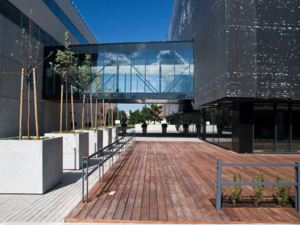
Tallinn / Uddannelse
Bygninger på Tallinns teknologiske højskole.
Tallinn er hovedstad og største by i Estland. Den ligger på landets nordkyst ud til Den Finske Bugt i Harjumaa. Fra 1200-tallet og frem til 1918 var byen kendt som Reval. Tallinn kommune har et areal på 159,31 km². Der bor 434.562 indbyggere.